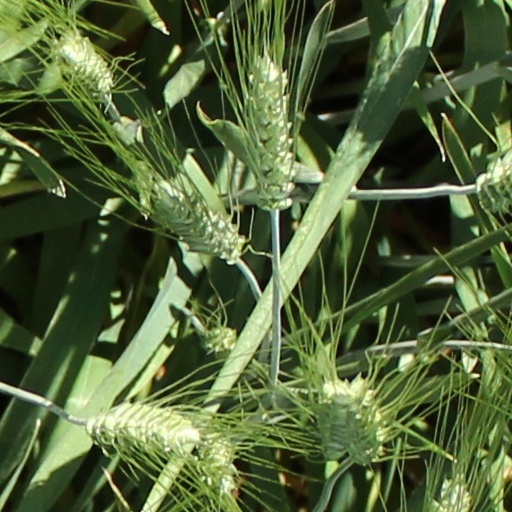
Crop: wheat